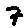
Label: 7